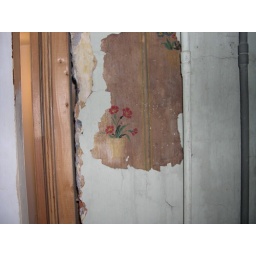
This is still in the wall behind the framing behind the kitchenette. Nex to the bathroom door.